Gasland

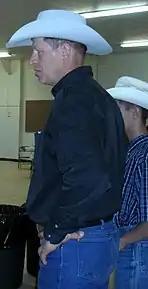

Josh Fox describes his receipt of a letter in May 2008 from a gas company, offering a signing bonus of nearly $100,000 to lease his family's land in Milanville, Pennsylvania, to drill for natural gas, after which he sets out to see how communities across the nation are being affected by the natural gas drilling boom. Beginning in nearby Dimock before driving to locations as far away as Colorado, Wyoming, Utah, and Texas, where the boom began a decade earlier, he spends time with citizens in their homes and on their land and hears stories about how hydraulic fracturing has contaminated their air, water wells, and surface water with methane and toxic chemicals, leading to a variety of chronic health problems and, sometimes, tap water that can be lit on fire. Although some residents have obtained court injunctions or settlement money from gas companies to replace the affected water supplies with potable water or water purification kits, the companies continue to insist that fracking has never been proven to be the cause of any contamination. Fox is particularly troubled by what he learns because there are plans to begin drilling for natural gas in the portion of the Marcellus Shale formation that overlaps with the New York City Watershed and the Delaware River Basin, which together provide unfiltered drinking water to 15.6 million people in New York City, Pennsylvania, New Jersey, and Delaware. Scientists, government employees, and politicians describe how the Energy Policy Act of 2005 exempted hydraulic fracturing from the Safe Drinking Water Act, making the practice essentially unregulated, and, in the end, Fox finds himself in the halls of Congress as a subcommittee discusses the Fracturing Responsibility and Awareness of Chemicals Act, "a bill to amend the Safe Drinking Water Act to repeal a certain exemption for hydraulic fracturing" (the proposal never made it past the committee stage).